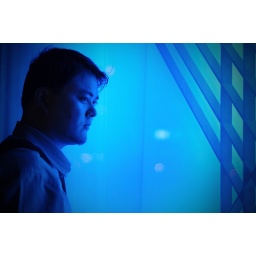
We made fun of the blue illuminating wall of Gulf Air office in Manama, before going home.